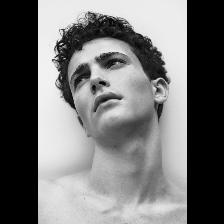
Label: Human